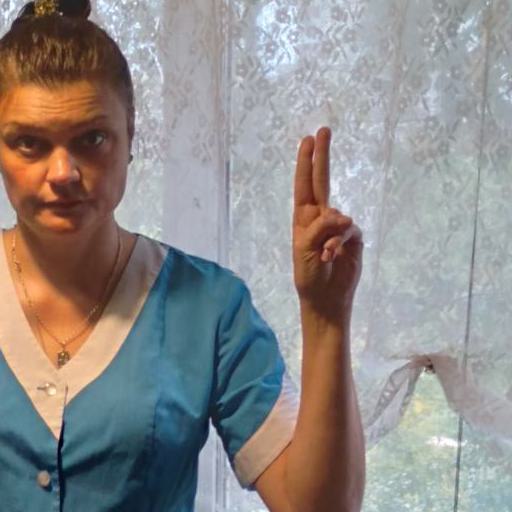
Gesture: two_up